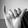
ASL letter: Y